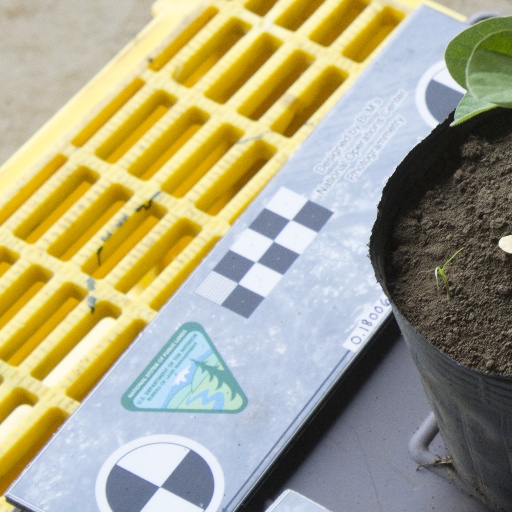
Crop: soybean